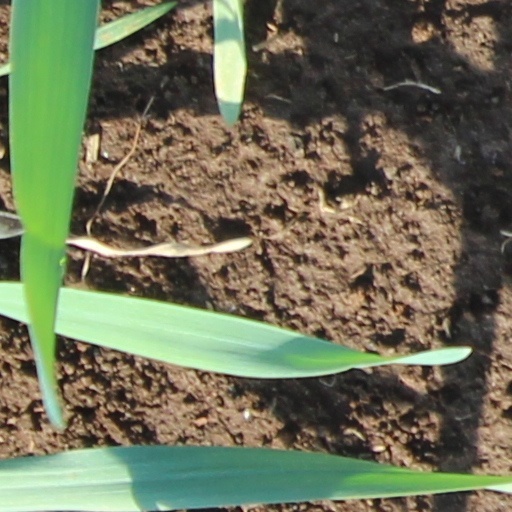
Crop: wheat